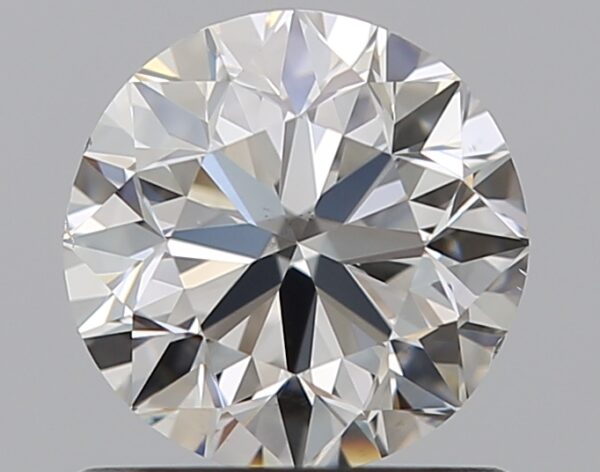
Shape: round
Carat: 0.9
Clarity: VS2
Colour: F
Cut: VG
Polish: EX
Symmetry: VG
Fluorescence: N
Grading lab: GIA
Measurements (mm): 5.94 x 6.02 x 3.9